Mound Builders

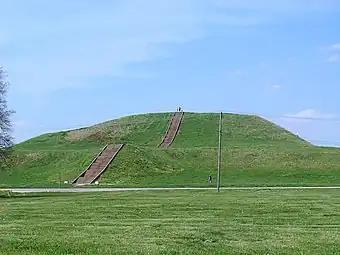
Monks Mound, built and located at the Cahokia Mounds UNESCO World Heritage Site near Collinsville, Illinois, is the largest pre-Columbian earthwork in America north of Mesoamerica.

Many pre-Columbian cultures in North America were collectively termed "Mound Builders", but the term has no formal meaning. It does not refer to specific people or archaeological culture but refers to the characteristic mound earthworks that indigenous peoples erected for an extended period of more than 5,000 years. The "Mound Builder" cultures span the period of roughly 3500 BCE (the construction of Watson Brake) to the 16th century CE, including the Archaic period (Horr's Island), Woodland period (Caloosahatchee, Adena and Hopewell cultures), and Mississippian period. Geographically, the cultures were present in the region of the Great Lakes, the Ohio River Valley, Florida, and the Mississippi River Valley and its tributary waters. Outlying mounds exist in South Carolina at Santee and in North Carolina at Town Creek.